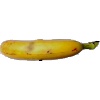
Label: Banana Lady Finger 1